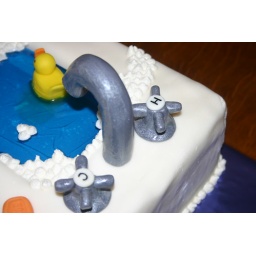
Made of gray fondant and painted with silver pearl dust. Faucet is supported by wire and a bamboo skewer.